Phylogenetic nomenclature

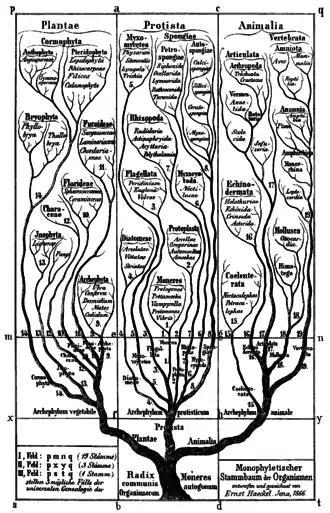
"Monophyletic phylogenetic tree of organisms".

Phylogenetic nomenclature is a semantic extension of the general acceptance of the idea of branching during the course of evolution, represented in the diagrams of Jean-Baptiste Lamarck and later writers like Charles Darwin and Ernst Haeckel. In 1866, Haeckel for the first time constructed a single relational diagram of all life based on the existing classification of life accepted at the time. This classification was rank-based, but did not contain taxa that Haeckel considered polyphyletic. In it, Haeckel introduced the rank of phylum which carries a connotation of monophyly in its name (literally meaning "stem").